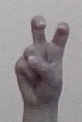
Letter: toot